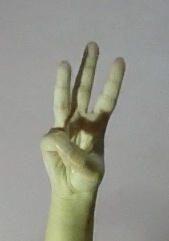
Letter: thaa